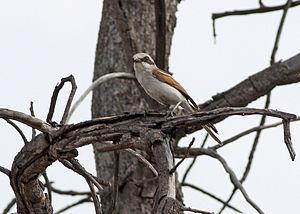
La Pie-grièche de Souza est une espèce de passereaux appartenant à la famille des Laniidae.